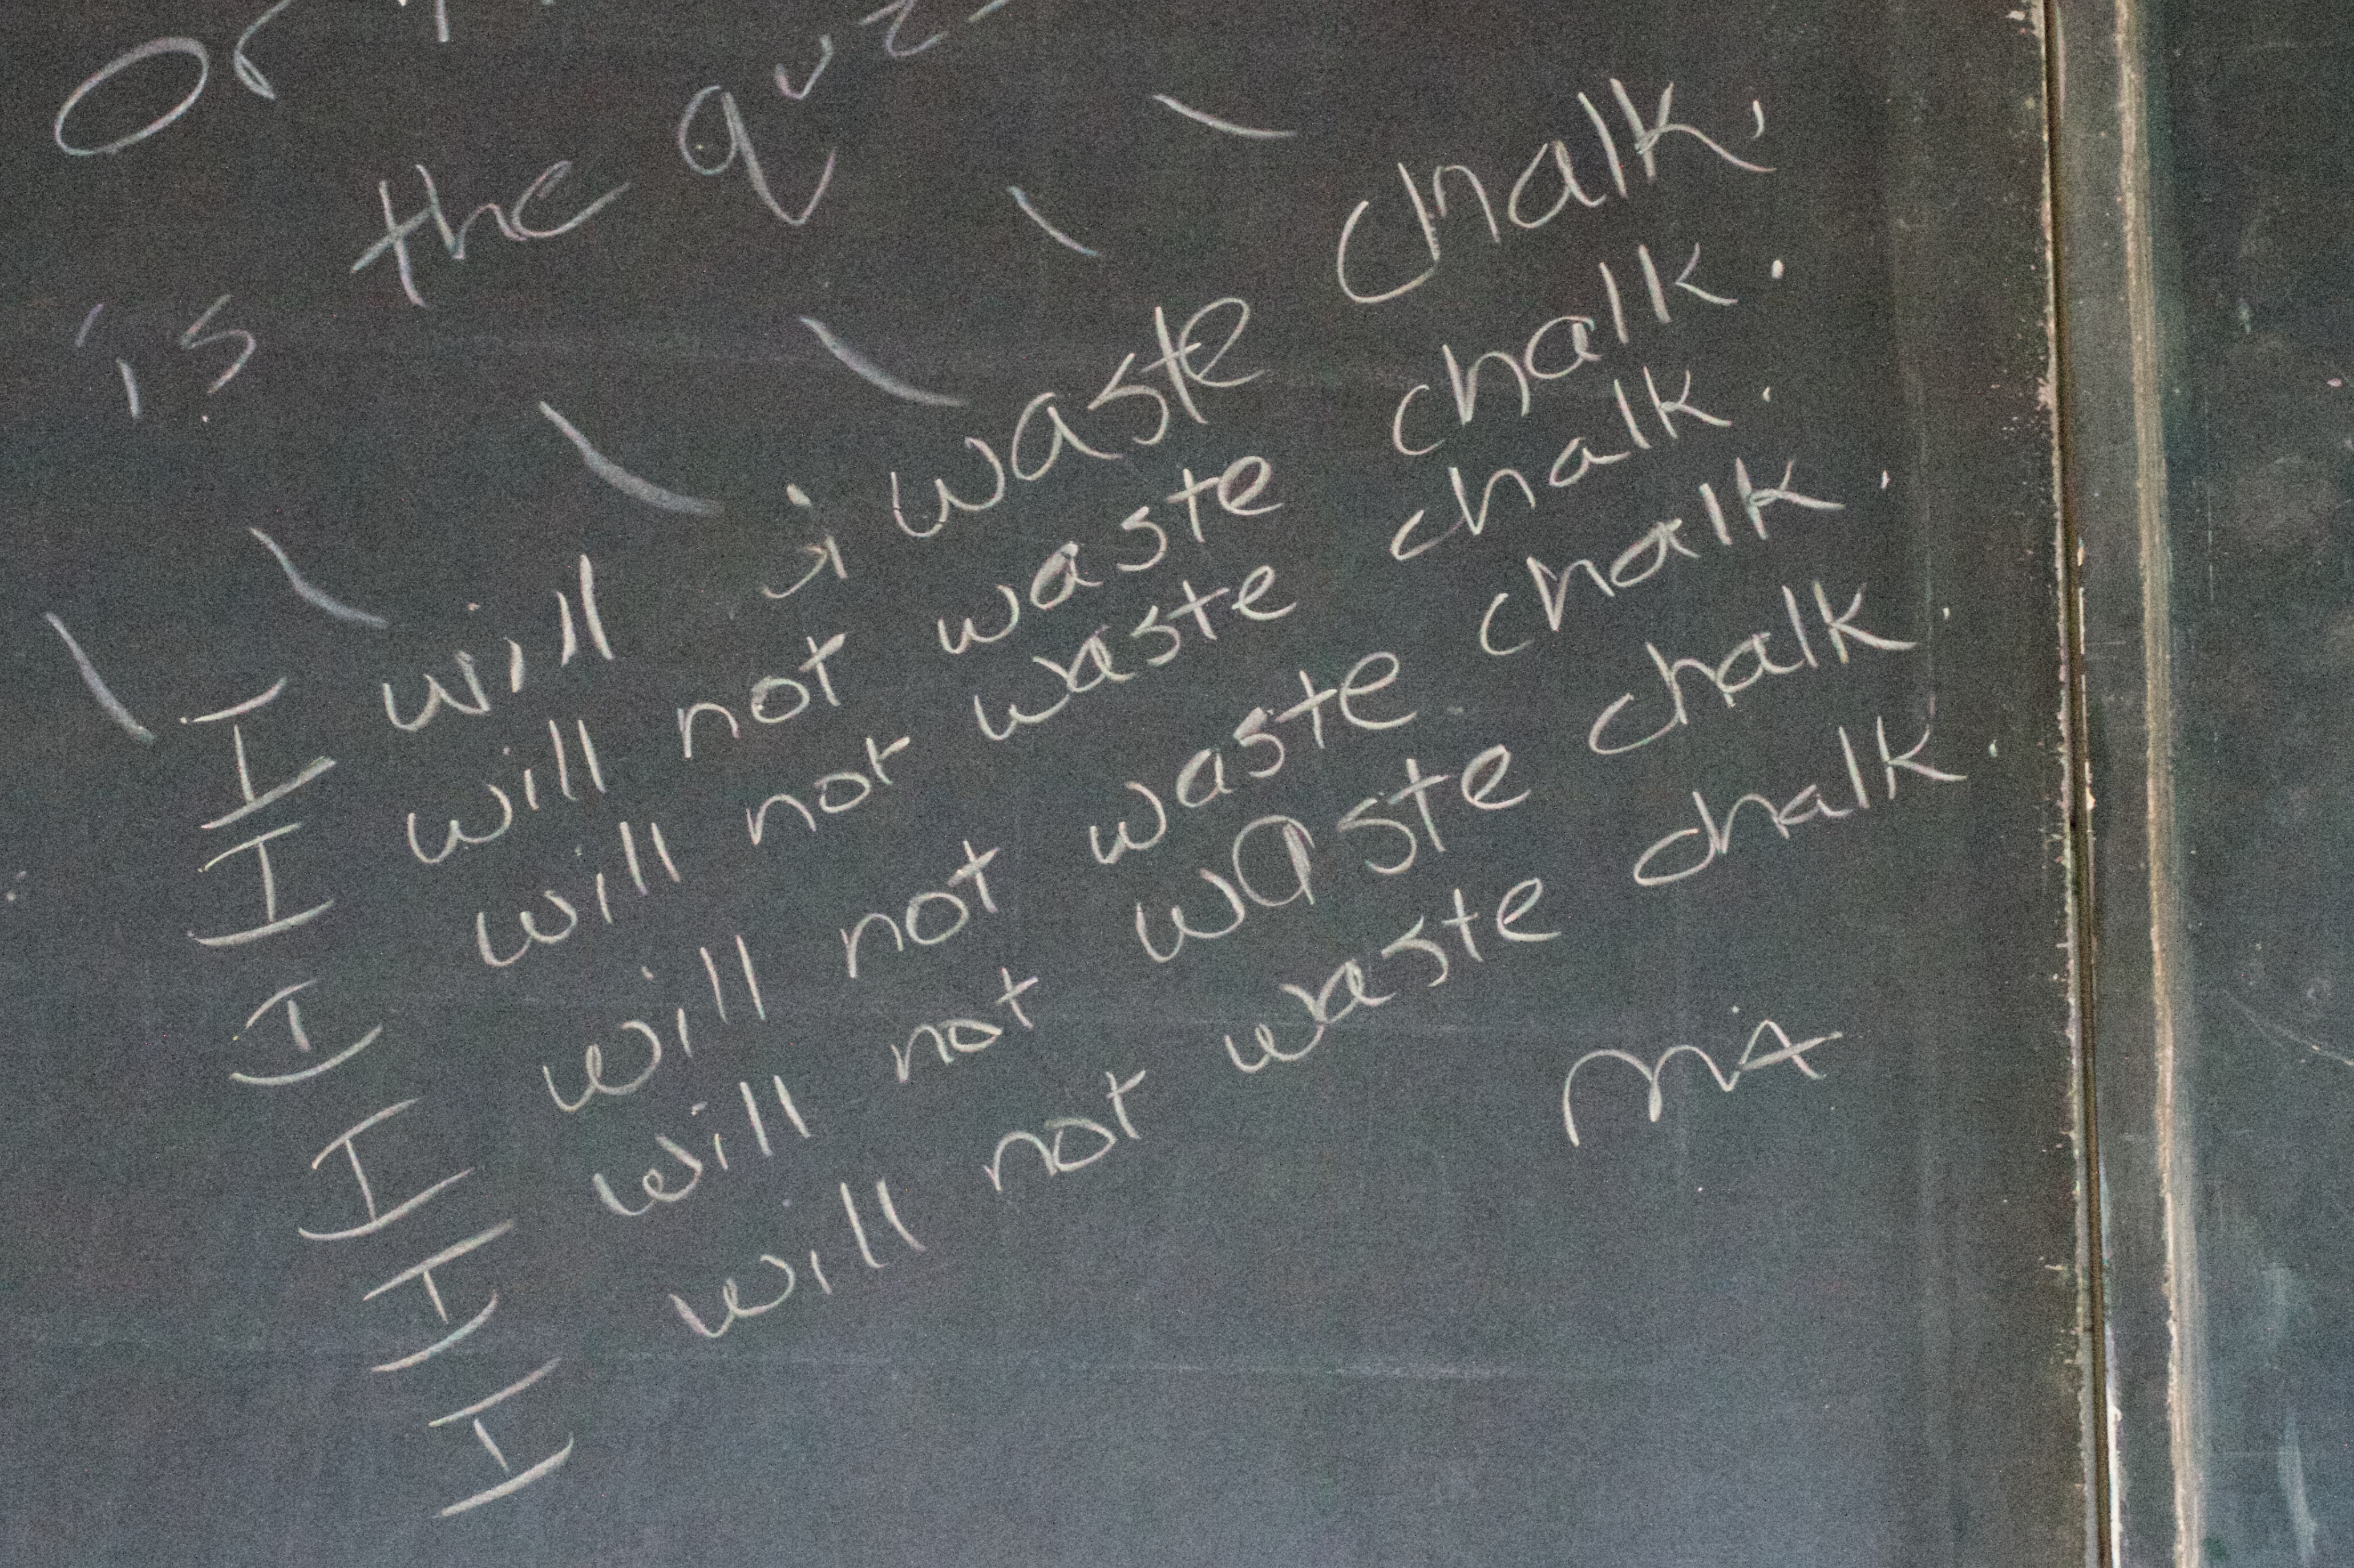
writing, blackboard, font, art, text, handwriting, calligraphy